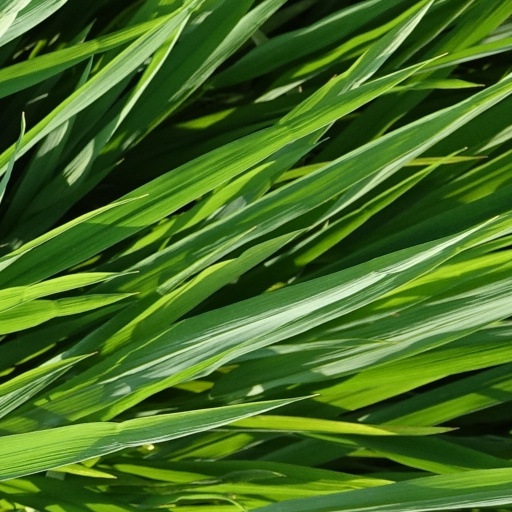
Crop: rice